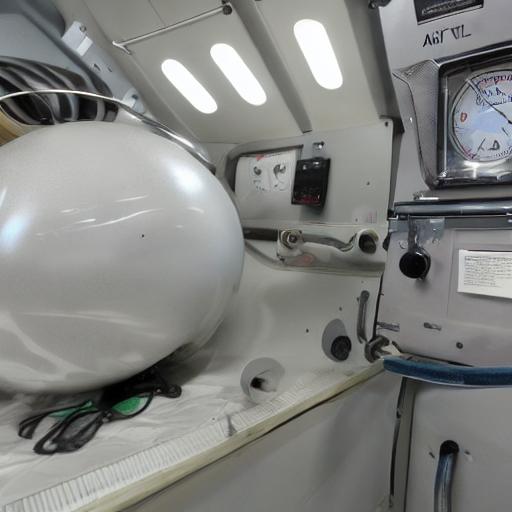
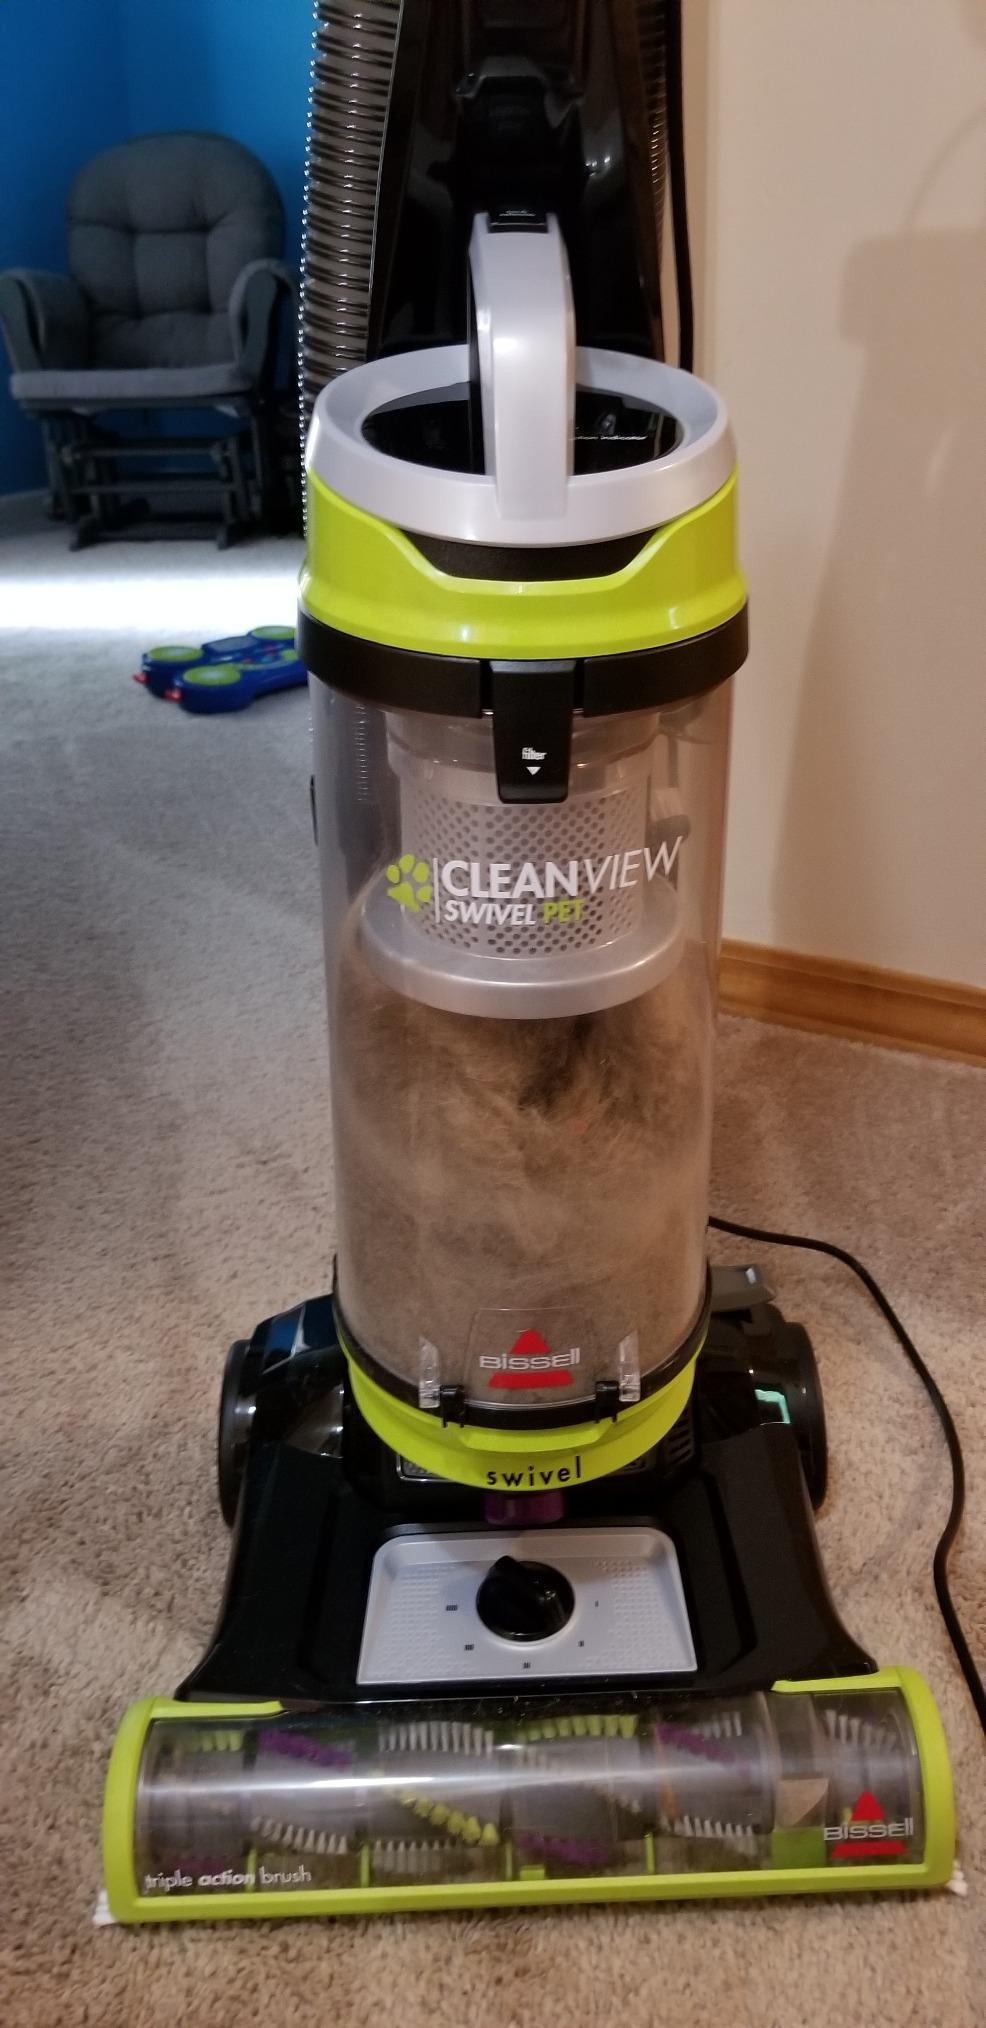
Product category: items_vacuum
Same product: no